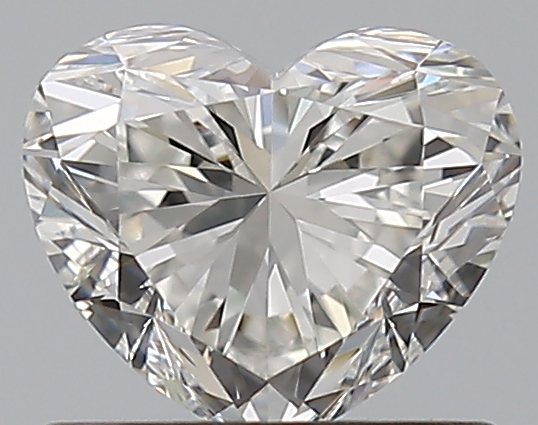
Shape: heart
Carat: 0.71
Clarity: IF
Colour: G
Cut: EX
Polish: EX
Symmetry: EX
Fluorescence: N
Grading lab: GIA
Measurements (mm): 5.14 x 6.05 x 3.67